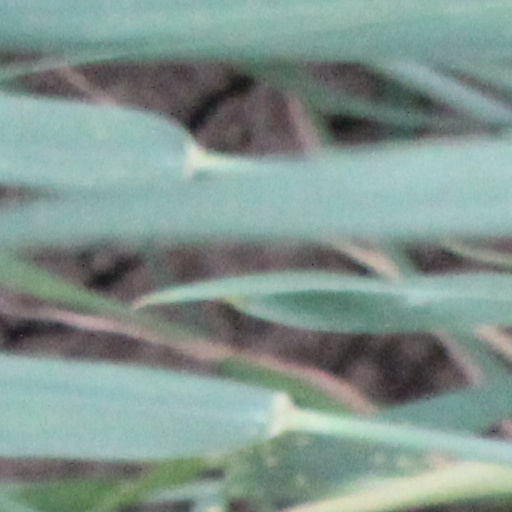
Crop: wheat